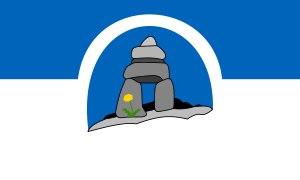
Cette page concerne des événements d'actualité qui se sont produits durant l'année 2002 dans le territoire canadien du Nunavut.